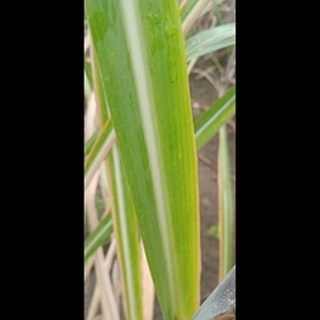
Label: sugarcane_yellow_leaf_disease